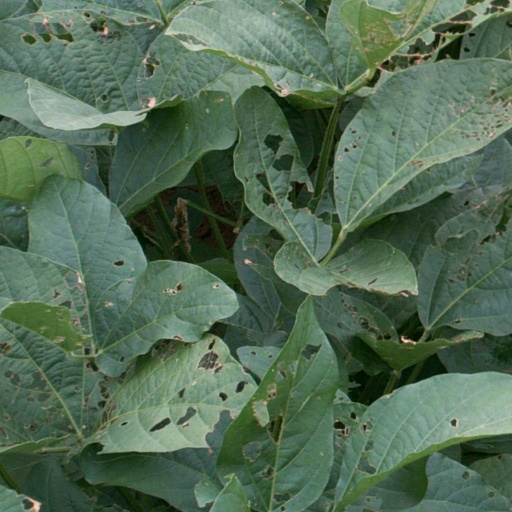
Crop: soybean